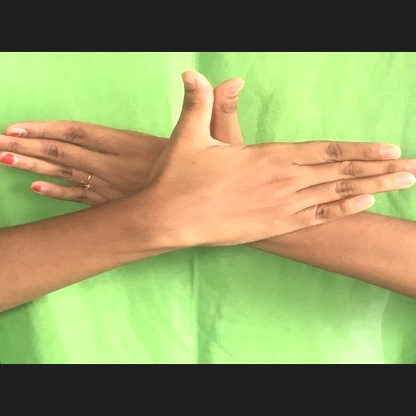
Mudra: Garuda